James Cleverly

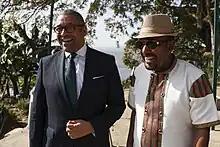
Cleverly with Ethiopia's Prime Minister Abiy Ahmed on 8 December 2022

Cleverly was promoted to the position Foreign Secretary by incoming Prime Minister Liz Truss on 6 September 2022. Cleverly attended the UN Security Council meeting on 22 September, where he called on other countries to reject the annexation referendums due to take place in Russian-occupied areas in Eastern and Southern Ukraine. On 20 October 2022, he announced that the United Kingdom would pursue sanctions against Iran for supplying drones to attack civilian targets in Ukraine. Cleverly stated that "Iran cannot be allowed to violate UN resolutions".